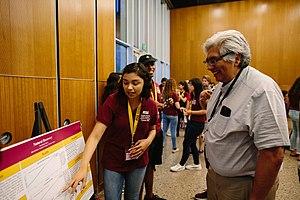
Carlos Castillo-Chavez est un mathématicien mexicain, directeur émérite et fondateur du Centre des sciences de la modélisation mathématique et computationnelle de l'université d'État de l'Arizona. Il est professeur Regents et professeur de biologie mathématique Joaquín Bustoz Jr. à l'université d'État de l'Arizona. Le professeur Castillo-Chavez était directeur exécutif de l'Institut de biologie mathématique et théorique et de l'Institut de renforcement de la compréhension des mathématiques et des sciences. Il a également été recteur de l'Université Yachay Tech en Équateur de 2016 à 2018. En 2019, Castillo-Chavez est professeur invité dans la division de mathématiques appliquées et la Data Science Initiative de l'université Brown.